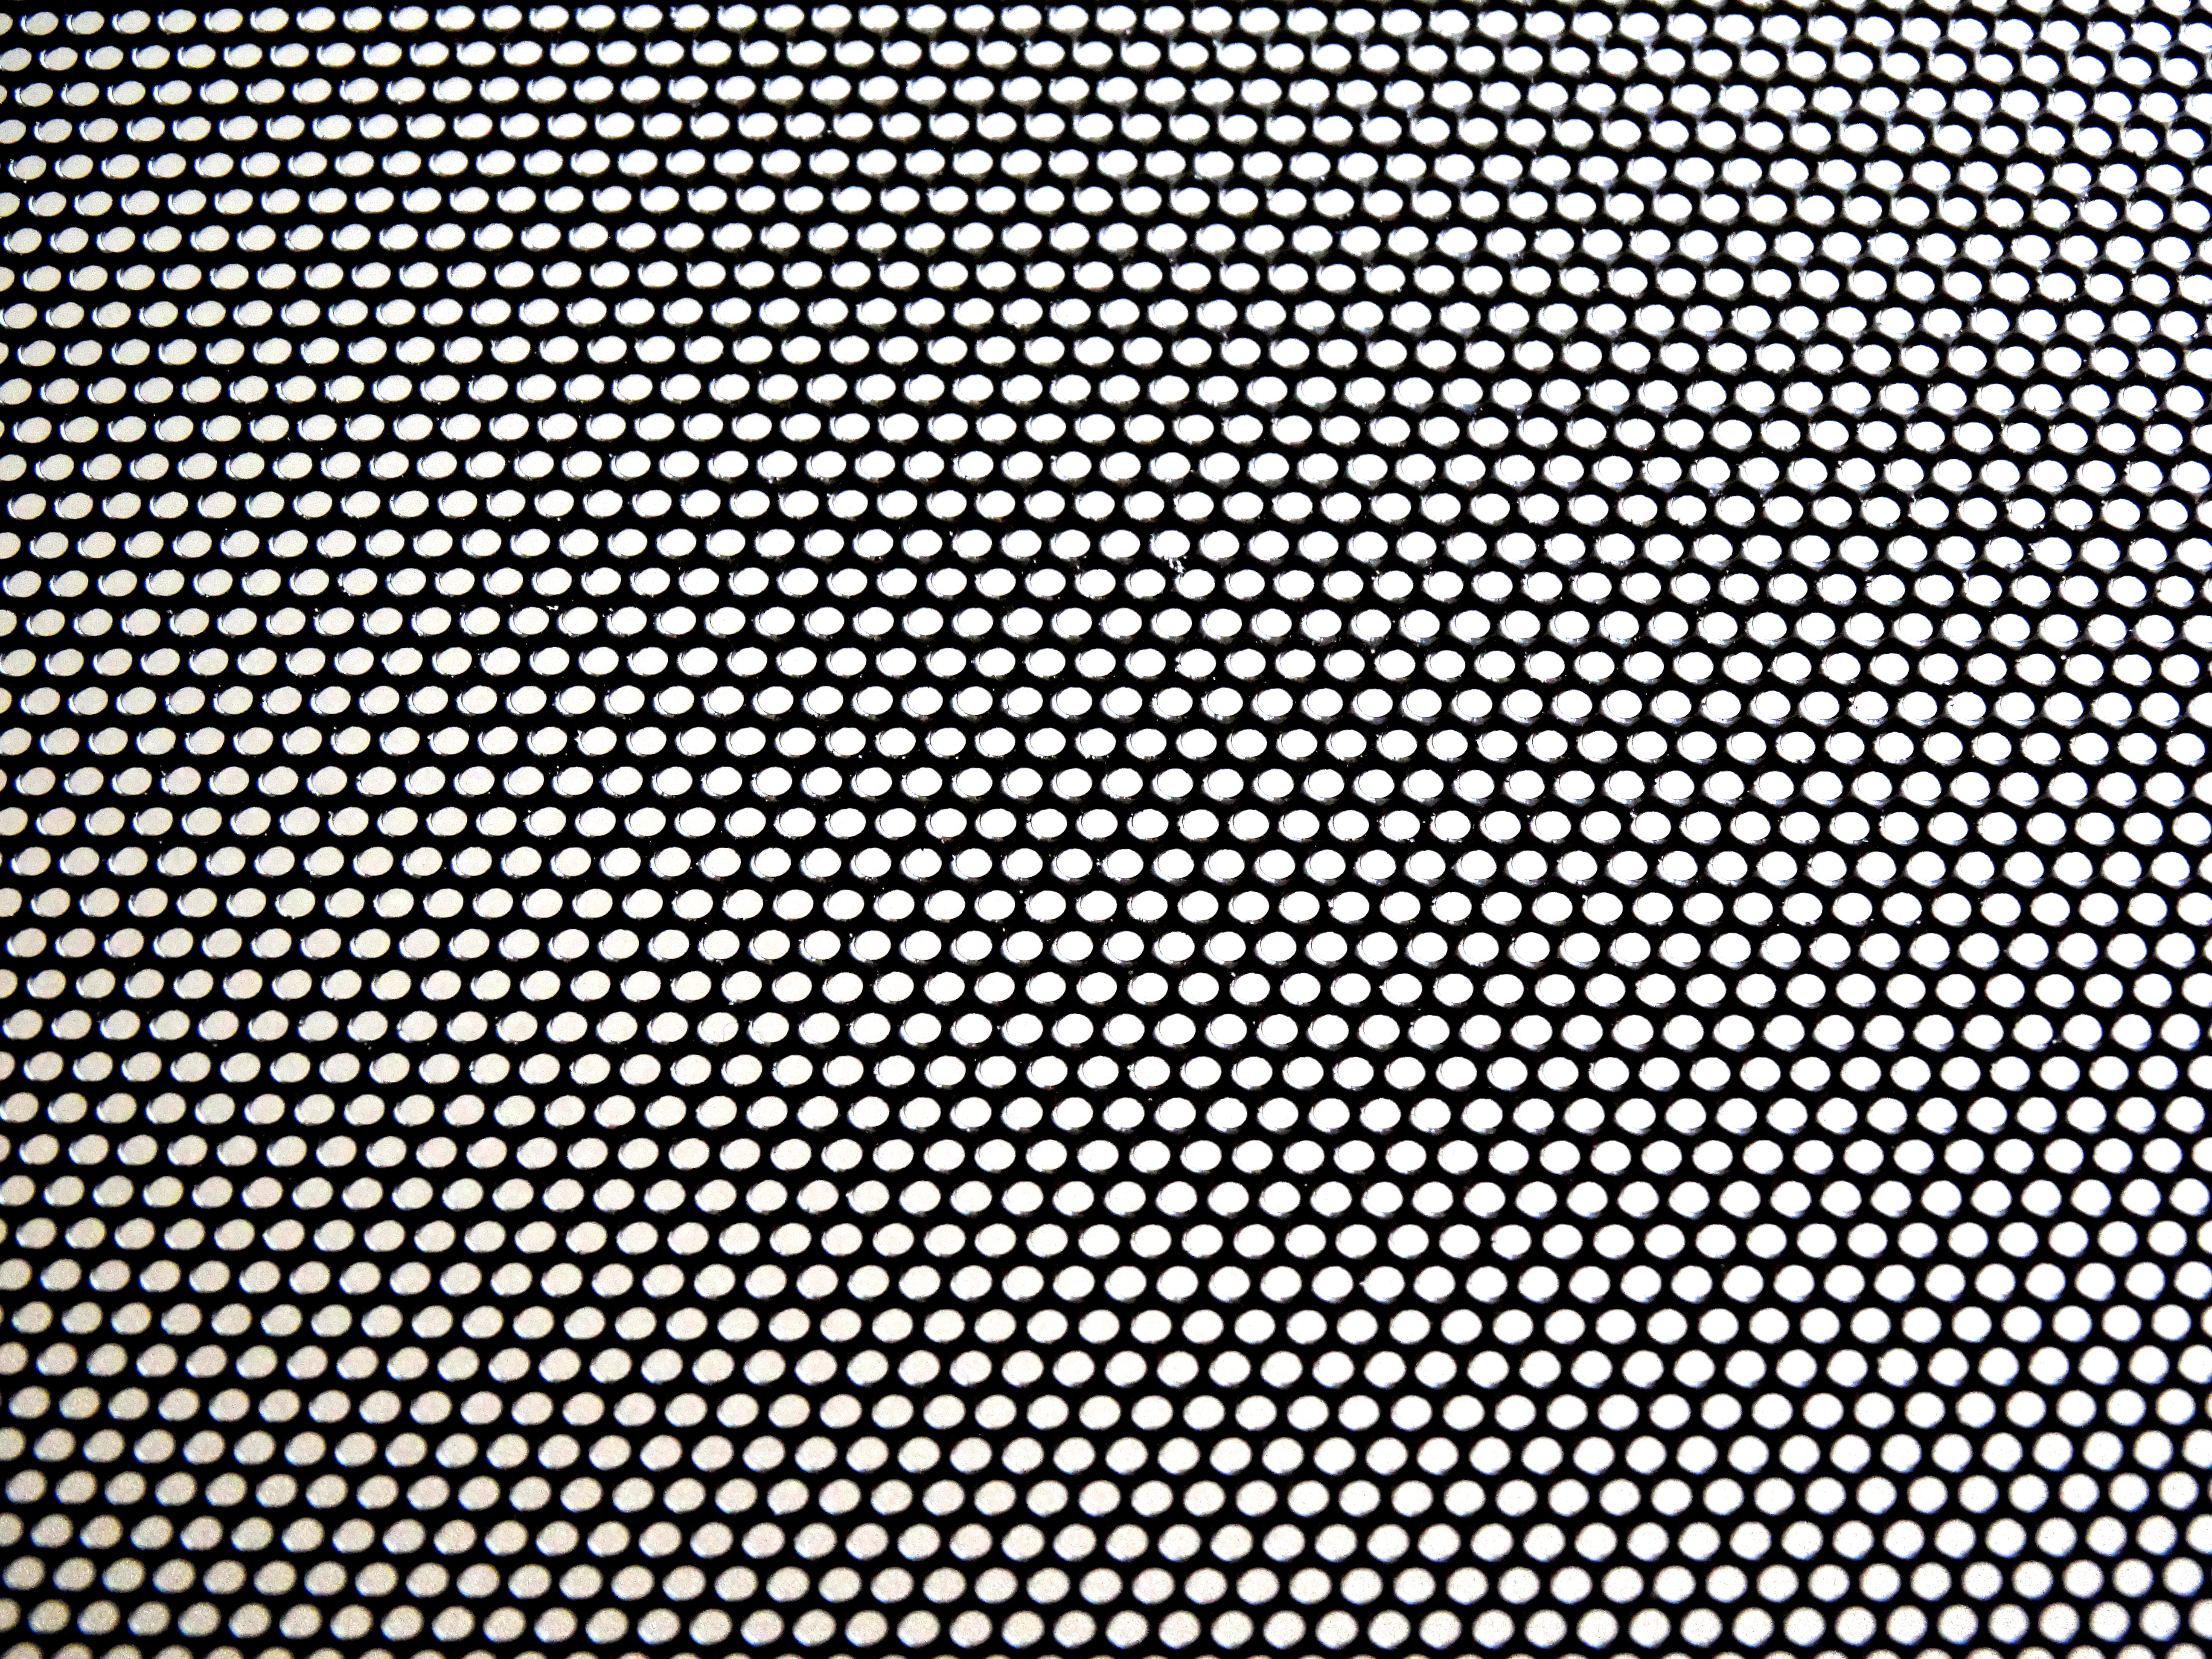
black and white, structure, pattern, line, material, circle, font, background, design, text, grid, shape, perforated sheet